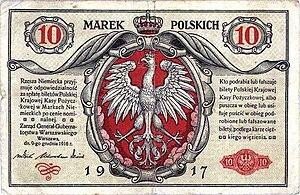
Le mark polonais est la devise ayant eu cours légal dans les territoires soumis à l'autorité du Gouvernement général de Varsovie à partir du 9 décembre 1916, puis dans la Deuxième République de Pologne. Suite de la réforme monétaire entreprise par Władysław Grabski le 29 avril 1924, le mark polonais fut remplacé par le złoty.
Le Royaume de Pologne, également appelé officieusement Régence du Royaume de Pologne, est un projet étatique de l'Empire allemand et l'Empire austro-hongrois qui avait pour l'objectif la restauration, à l'issue de la Première guerre mondiale, d'un état polonais autonome. Ce nouvel État, prétendu indépendant et remplaçant le Royaume du Congrès sous la tutelle russe, fut annoncé par la déclaration d'intention du 5 novembre 1916 de l'empereur allemand Guillaume II et l'empereur-roi François-Joseph.